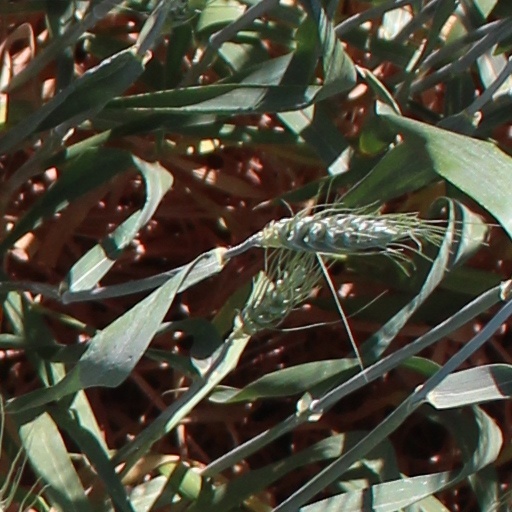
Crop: wheat